Master of the Tucher Altarpiece

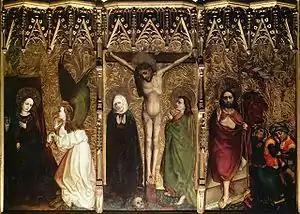
Center section of the "Tucher Altarpiece", from left to right: "The Annunciation", "The Crucifixion", and "The Resurrection". (1440-50) Oil, tempera, and embossed gold leaf on wood panel. Frauenkirche, Nuremberg

The Master of the Tucher Altarpiece ("fl" c. 1430–1450) was a German painter active in Nuremberg. His name is derived from a painting which has been in that city's Frauenkirche since the early 19th century; this has been known as the Tucher Altarpiece at least since 1615, in which year it was moved from its initial location (the Augustinians' church in Nuremberg), to another church in the